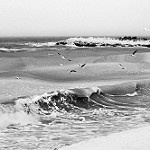
Label: B & W